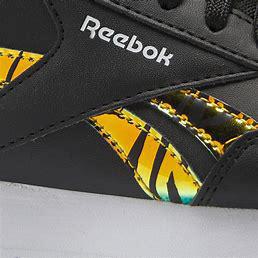
Brand: Reebok
Model: Royal Classic Jogger 3